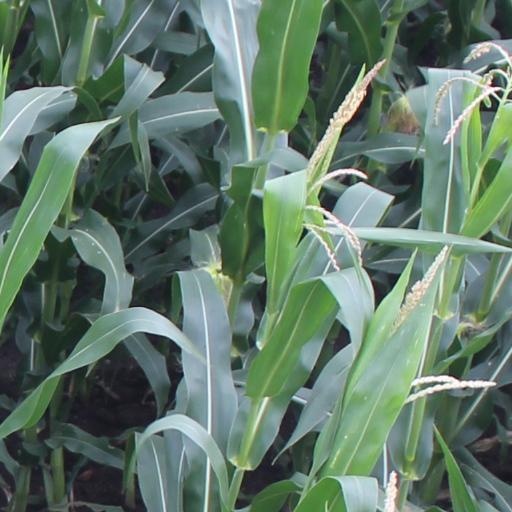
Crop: maize; corn